South by Southwest

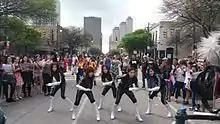
Crayon Pop filming "Can't Stop Crayon Pop" for Funny or Die before K-Pop Night Out at SXSW 2015

The 2011 SXSW festival ran from March 11 to 20. The keynote presenter for SXSW Interactive was Seth Priebatsch, founder and CEO of the mobile-gaming platform SCVNGR. The 2011 Interactive festival was by far the largest it had ever been, with an estimated 20,000 attendees.